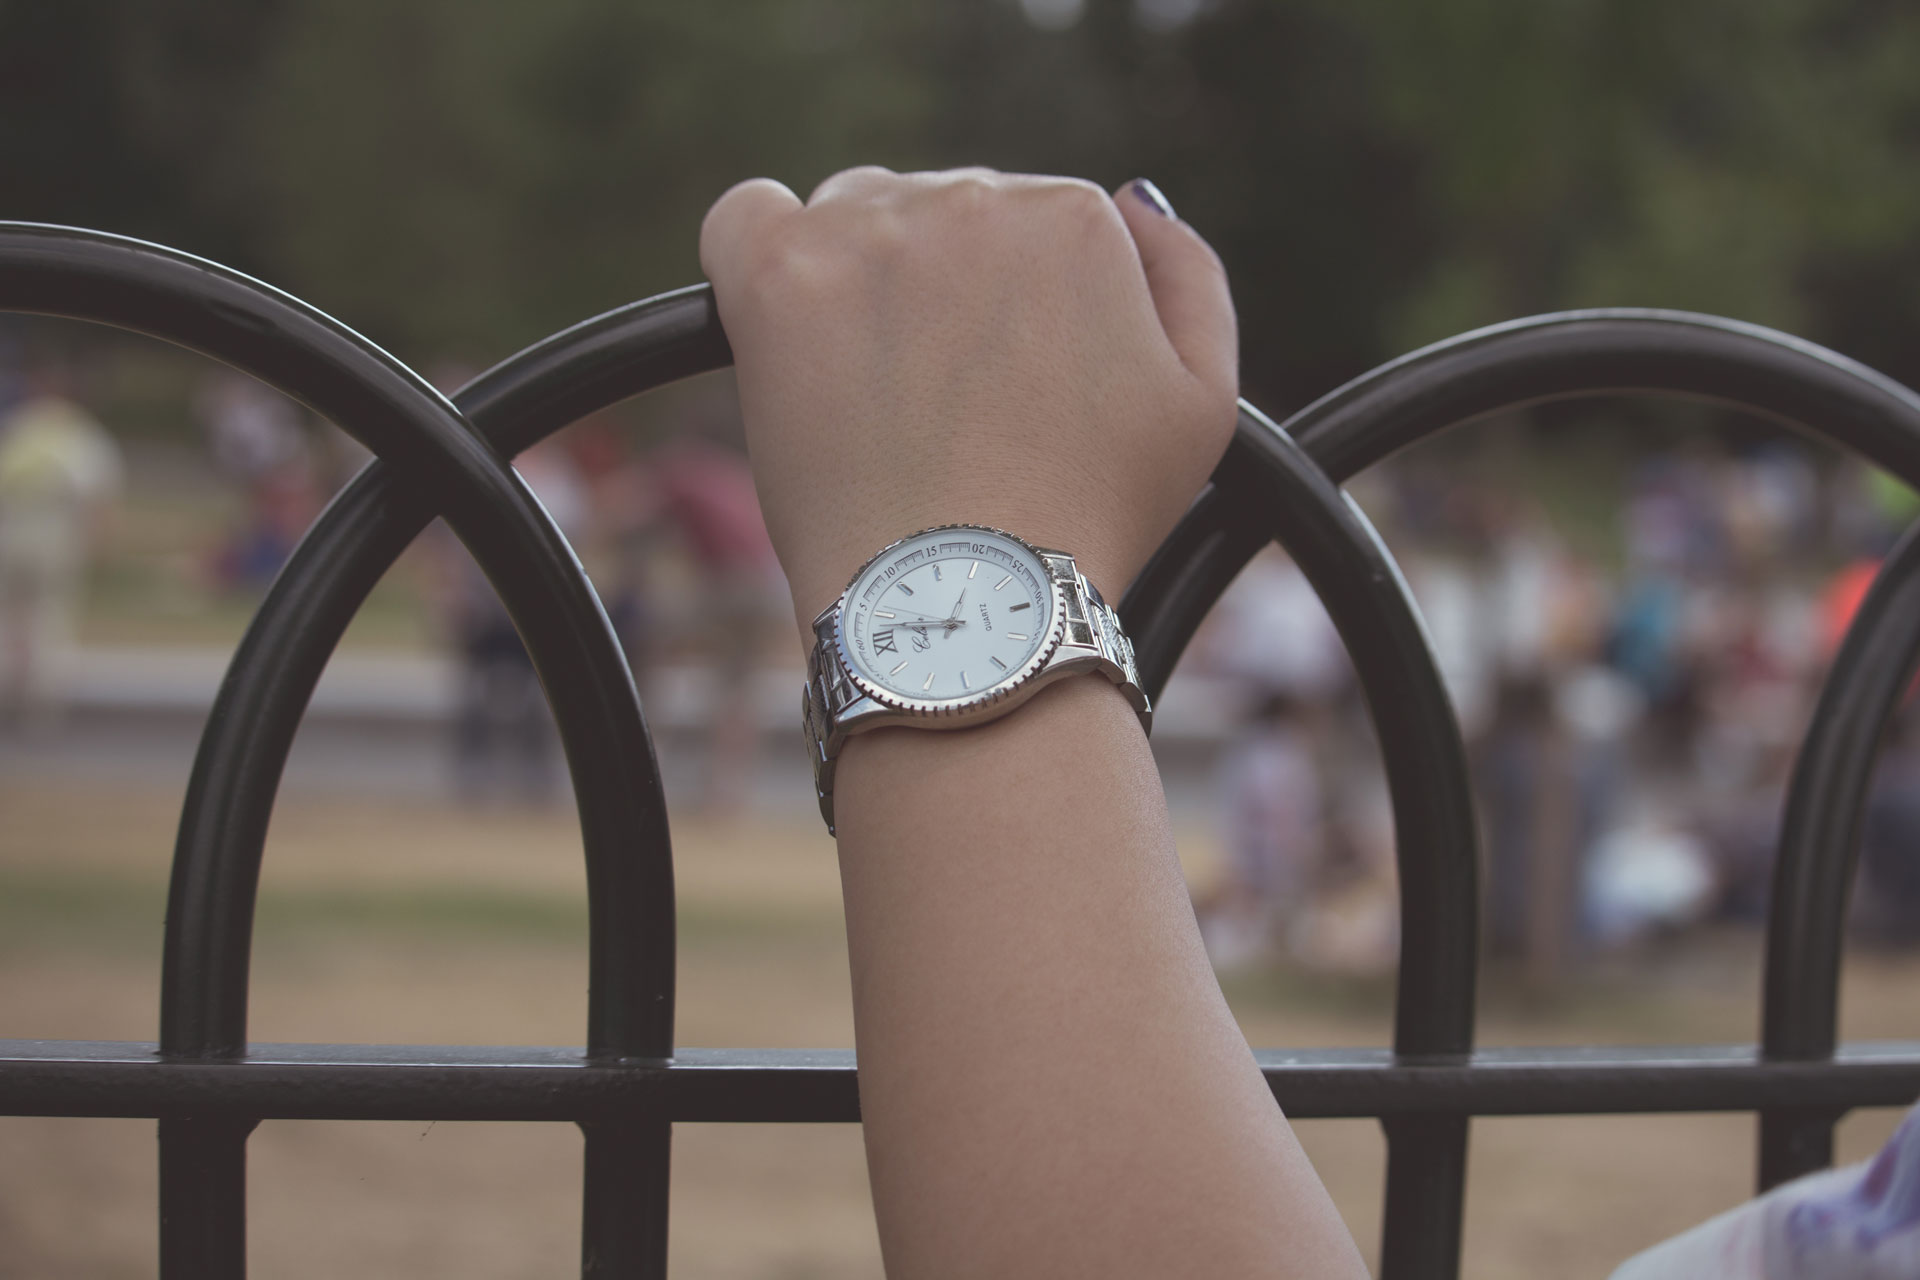
watch, hand, girl, woman, leg, spring, fashion, clothing, arm, close up, human body, dress, wristwatch, glasses, head, skin, beauty, organ, sense, fashion accessory, undergarment